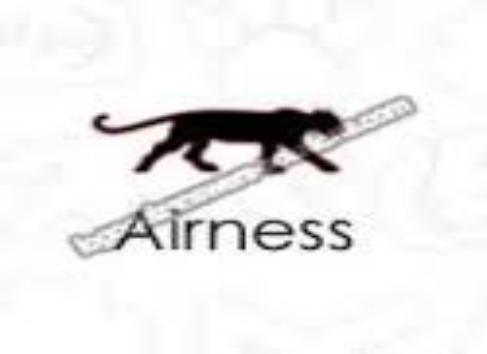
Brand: Airness
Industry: Clothes